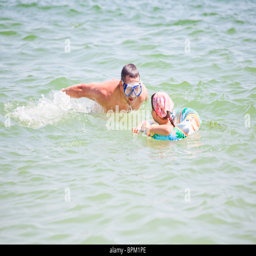
father and daughter having fun at the seaside